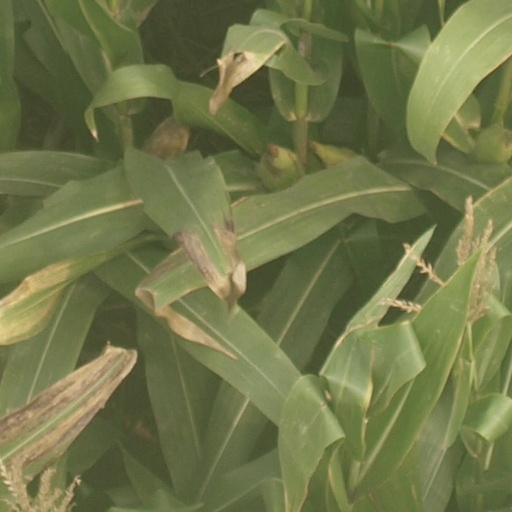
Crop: maize; corn